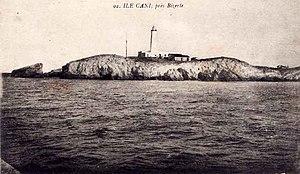
Le phare de l'Île Cani est un phare situé sur l'île de la Grande Cani, en approche de Bizerte.
Cani, désigne deux petites îles calcaires, la Grande et la Petite Cani, de dimensions inégales et situées à environ une dizaine de kilomètres au large du cap Zebib, au nord de la Tunisie. Ces deux îles, parfois appelées « Îles des chiens », dépendent de la délégation de Ras Jebel dans le gouvernorat de Bizerte.